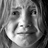
Emotion: sad